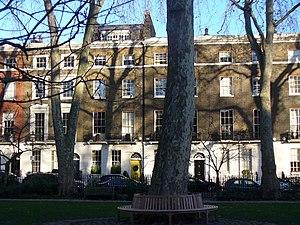
Connaught Square est une place de Londres, située dans le quartier de Bayswater.